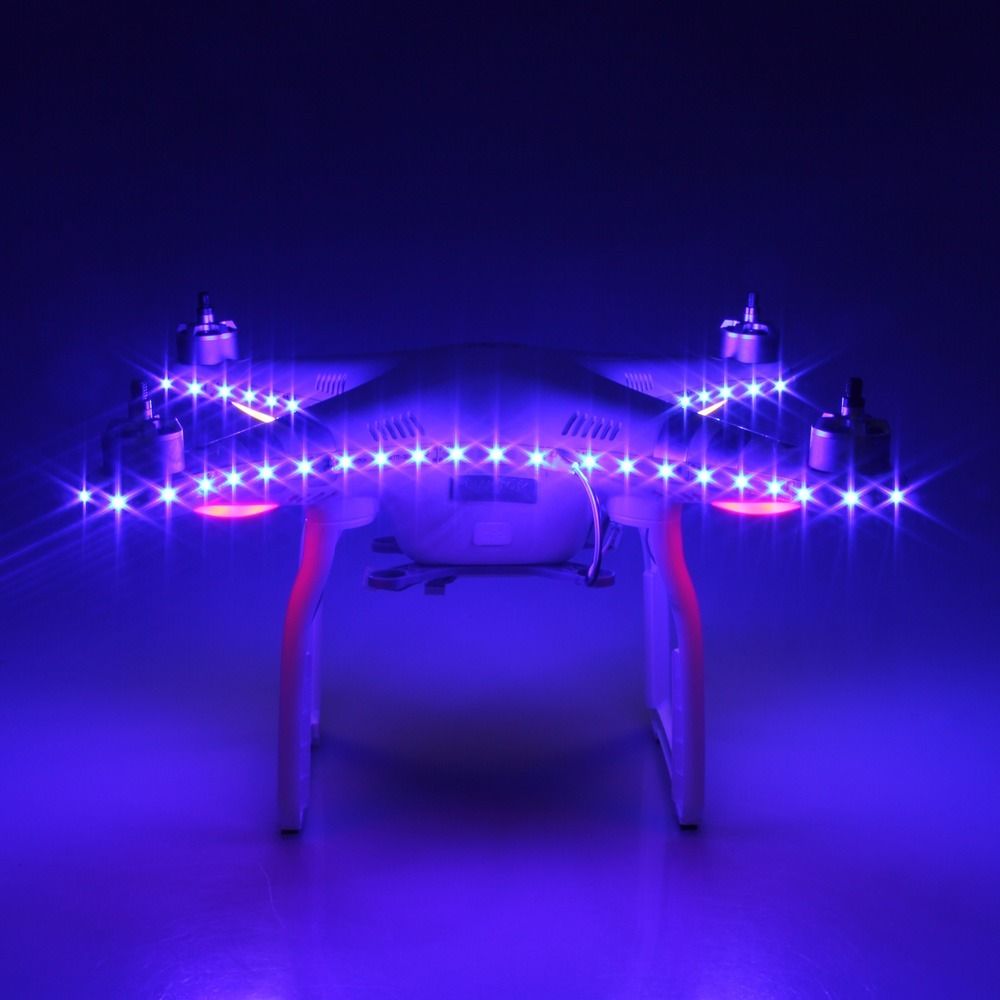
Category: lamp